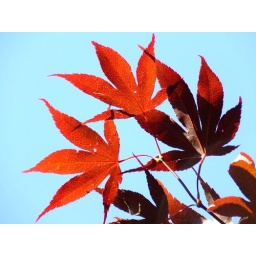
strident maple against the pastel blue of sky